Military history of the Tang dynasty

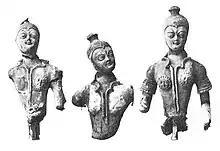
Turkic warrior figurines from the Kizil Caves

The dao, a single edged blade (saber), was separated into four categories during the Tang dynasty. These were the Ceremonial Dao, Defense Dao, Cross Dao, and Divided Dao. The Ceremonial Dao was a court item usually decorated with gold and silver. It was also known as the "Imperial Sword". The Defense Dao does not have any specifications but its name is self-explanatory. The Cross Dao was a waist weapon worn on the belt, hence its older name, the Belt Dao. It was often carried as a sidearm by crossbowmen. The Divided Dao, also called a Long Dao (long saber), was a cross between a polearm and a saber. It consisted of a 91 cm blade fixed to a long 120 cm handle ending in an iron butt point, although exceptionally large weapons reaching 3 meters in length and weighing 10.2 kg have been mentioned. Divided daos were wielded by elite Tang vanguard forces and used to spearhead attacks.